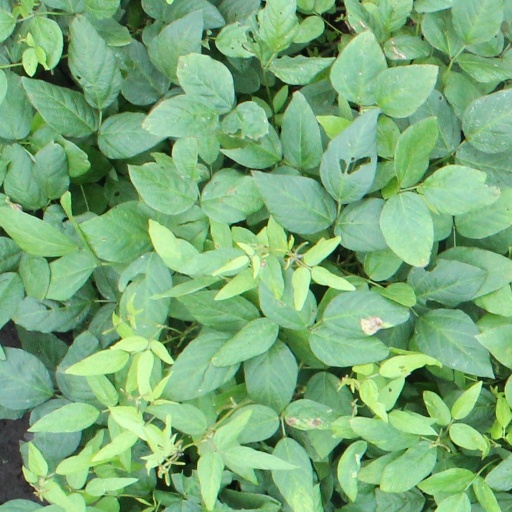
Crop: soybean